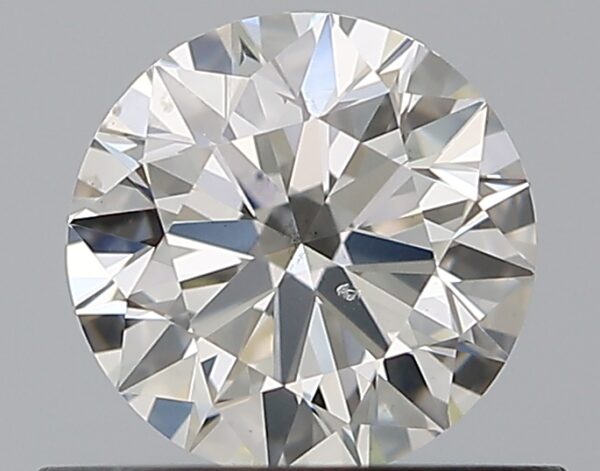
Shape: round
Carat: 0.55
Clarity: SI1
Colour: H
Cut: EX
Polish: EX
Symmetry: EX
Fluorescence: N
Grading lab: GIA
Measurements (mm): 5.23 x 5.25 x 3.24